Fearnan

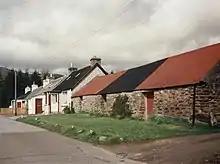
Older cottages in Fearnan

Fearnan (Gaelic "Feàrnan", 'Alders') is a small crofting village on the north shore of Loch Tay in Perthshire, Scotland.